Dance of the Hours

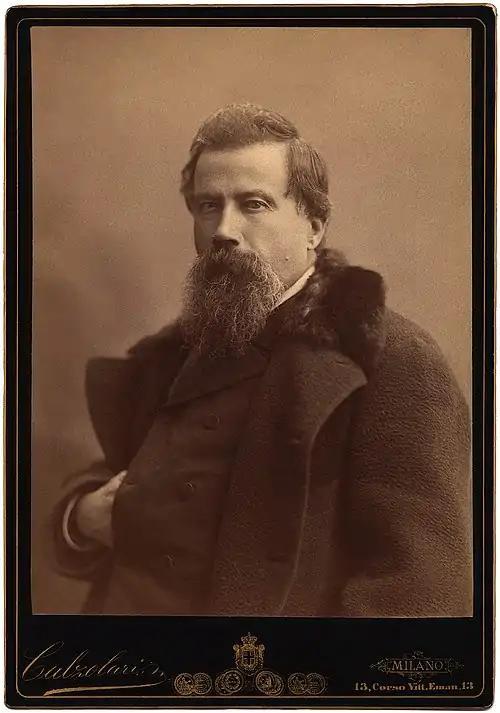
Amilcare Ponchielli, the composer, c. 1870s

Dance of the Hours (Italian: "") is a short ballet and is part of the Act III finale of the opera "La Gioconda" composed by Amilcare Ponchielli. It depicts the hours of the day through solo and ensemble dances. The opera was first performed in 1876 and was revised in 1880. Later performed on its own, the "Dance of the Hours" was at one time one of the best known and most frequently performed ballets. It became even more widely known after its inclusion in the 1940 Walt Disney animated film "Fantasia" where it is depicted as a comic ballet featuring ostriches, hippopotamuses, elephants and alligators.